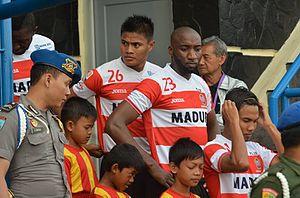
Image de Club
Amadou Konte est un footballeur franco-malien, né le 13 janvier 1981 à Bamako. Il évolue au poste d'attaquant du début des années 2000 au milieu des années 2010.